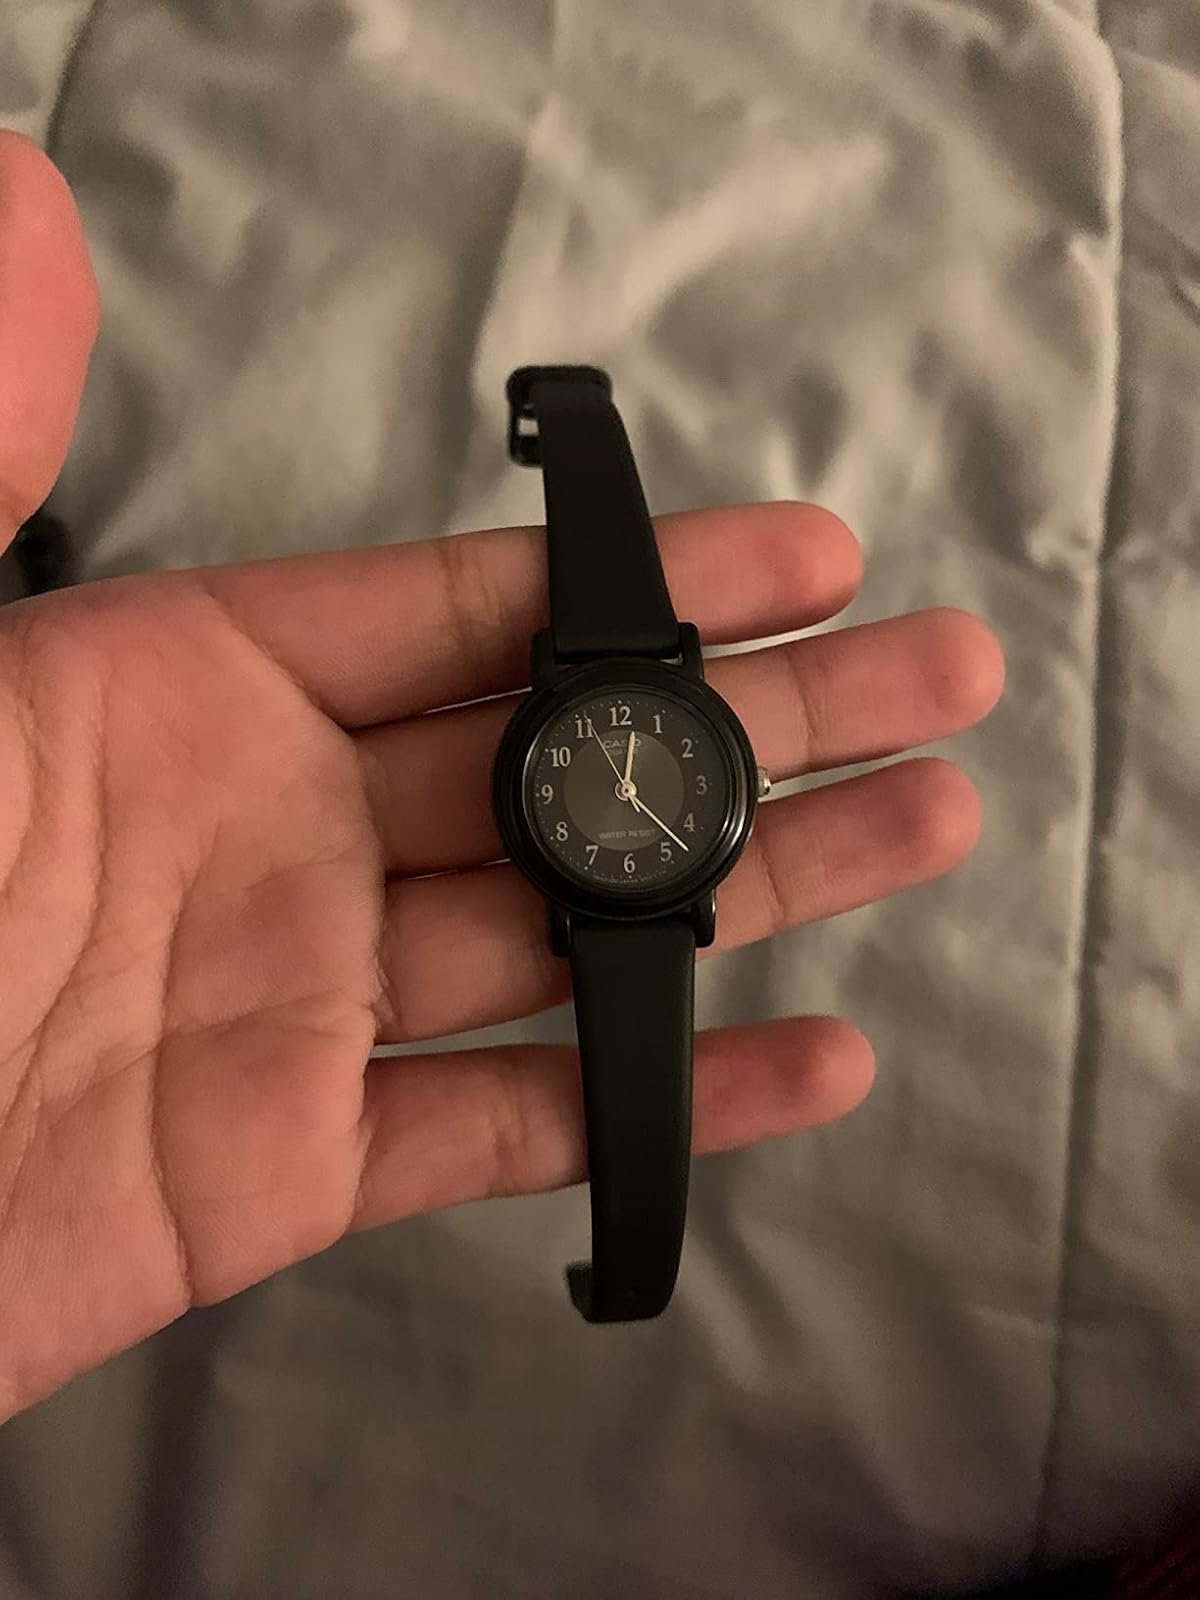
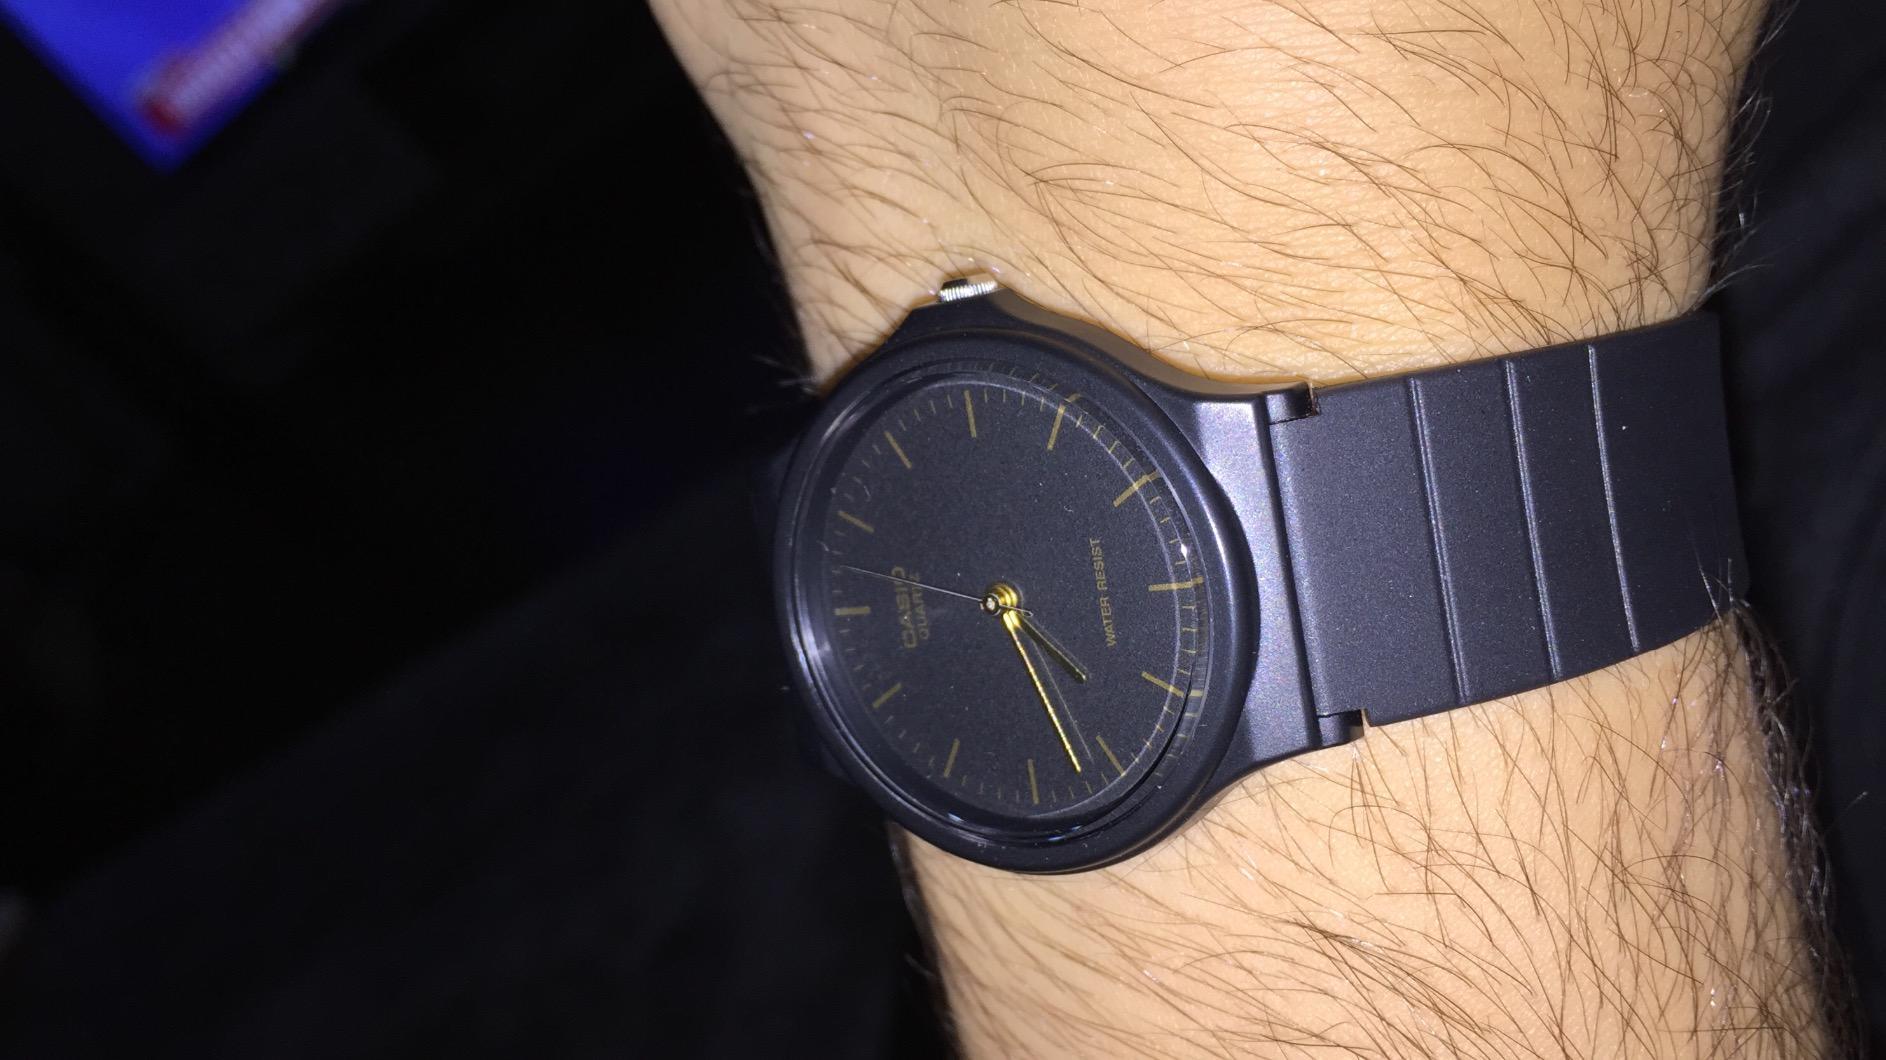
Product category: accessories_watch
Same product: no